8th (The King's) Regiment of Foot

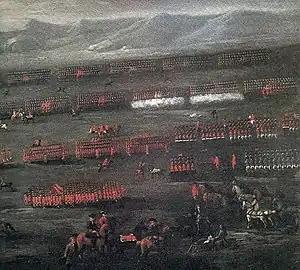
Battle of Sheriffmuir

Rebellion against the Hanoverian King George I began in 1715 by Jacobite supporters of James Stuart, "Old Pretender" to the throne of Great Britain. As unrest escalated in Britain, the Queen's Regiment arrived in Scotland and became absorbed by a Government army under the Duke of Argyll. Although numerically superior, the Jacobite army did not begin an advance south until November because of the caution of their leader, the Earl of Mar. The Duke of Argyll moved north from Stirling and positioned his forces in the vicinity of Dunblane on 12 November. On the morning of the 13th, in conditions that had frozen the ground during the night, the Battle of Sheriffmuir began.